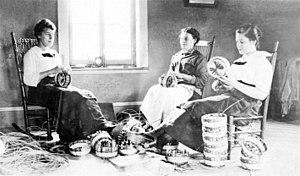
Des vannières d'Odanak, vers 1920.